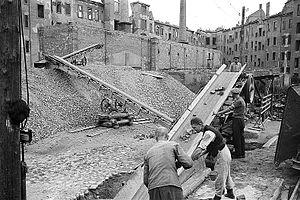
Le recyclage du béton de ciment est un ensemble de techniques utilisées afin de revaloriser les déchets inertes produits par le béton, par exemple, lorsque les structures en béton sont démolies. Autrefois transporté par camion vers des décharges pour enfouissement, le recyclage du béton est une alternative de plus en plus valorisée. Il présente de nombreux avantages sur le plan écologique à l'heure de la convergence des problèmes environnementaux.